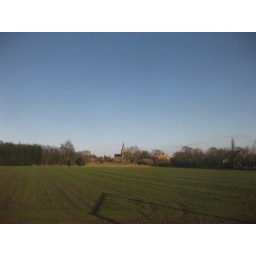
View from the window of a stalled train in Belgium.